Giuseppe Amisani

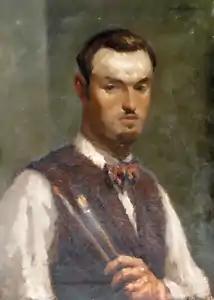
Giuseppe Amisani, "Self Portrait", 1900

Giuseppe Amisani (7 December 1881 – 8 September 1941) was an Italian portrait painter of the Belle Époque.